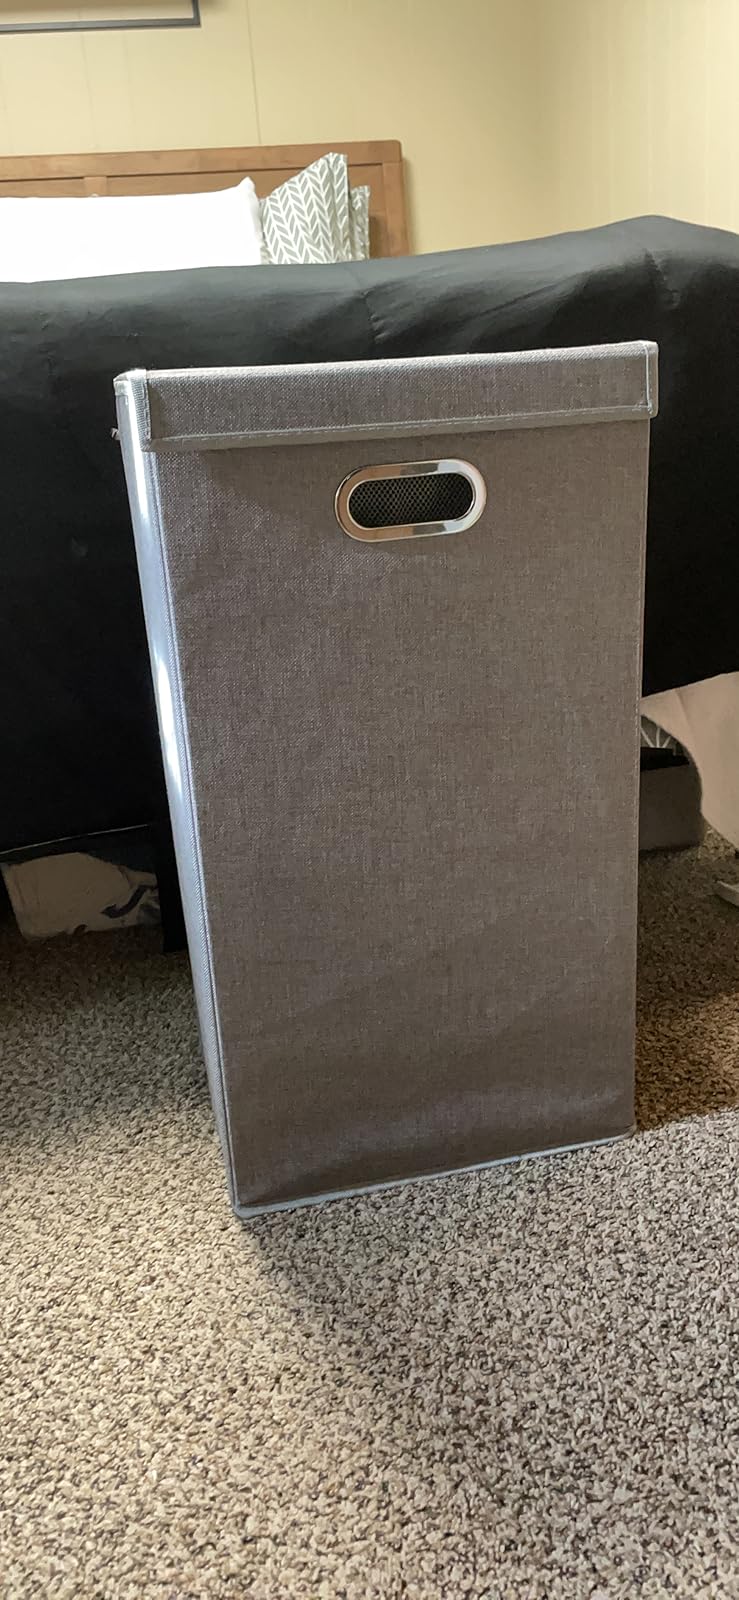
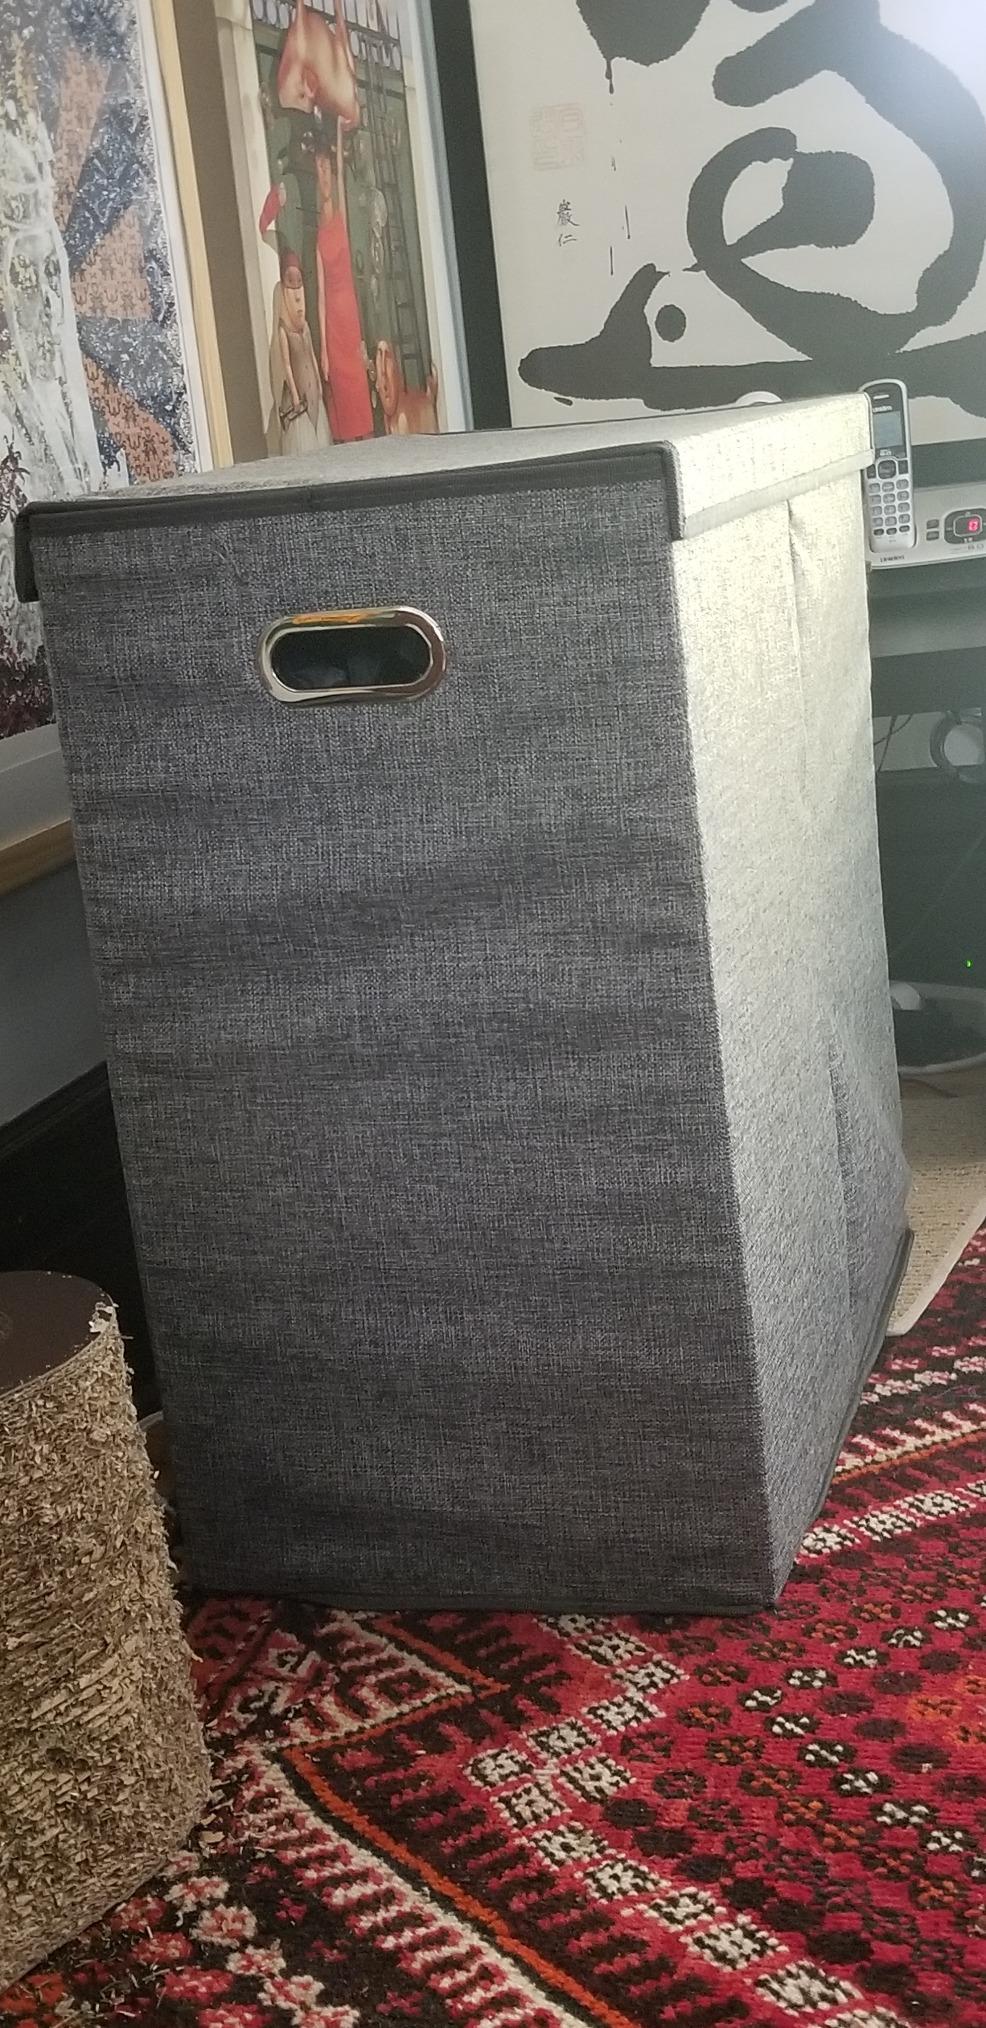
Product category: items_hamper
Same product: no